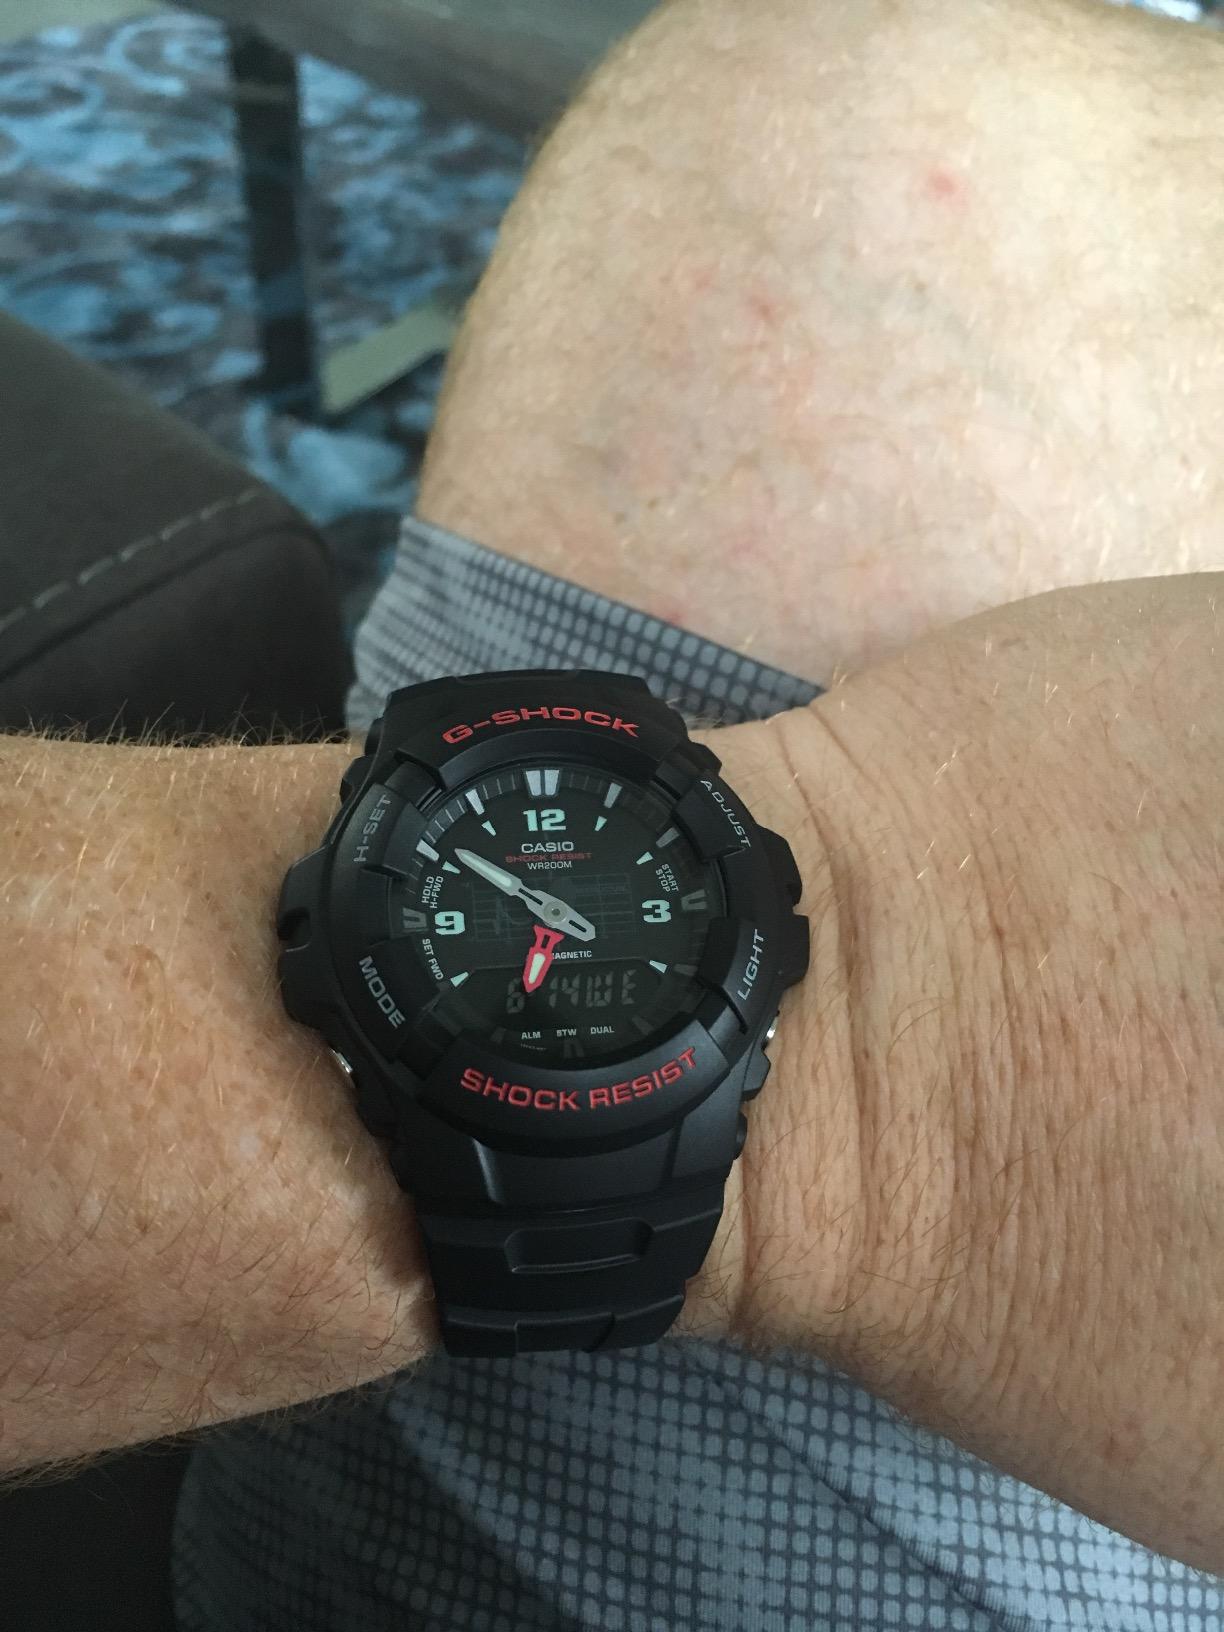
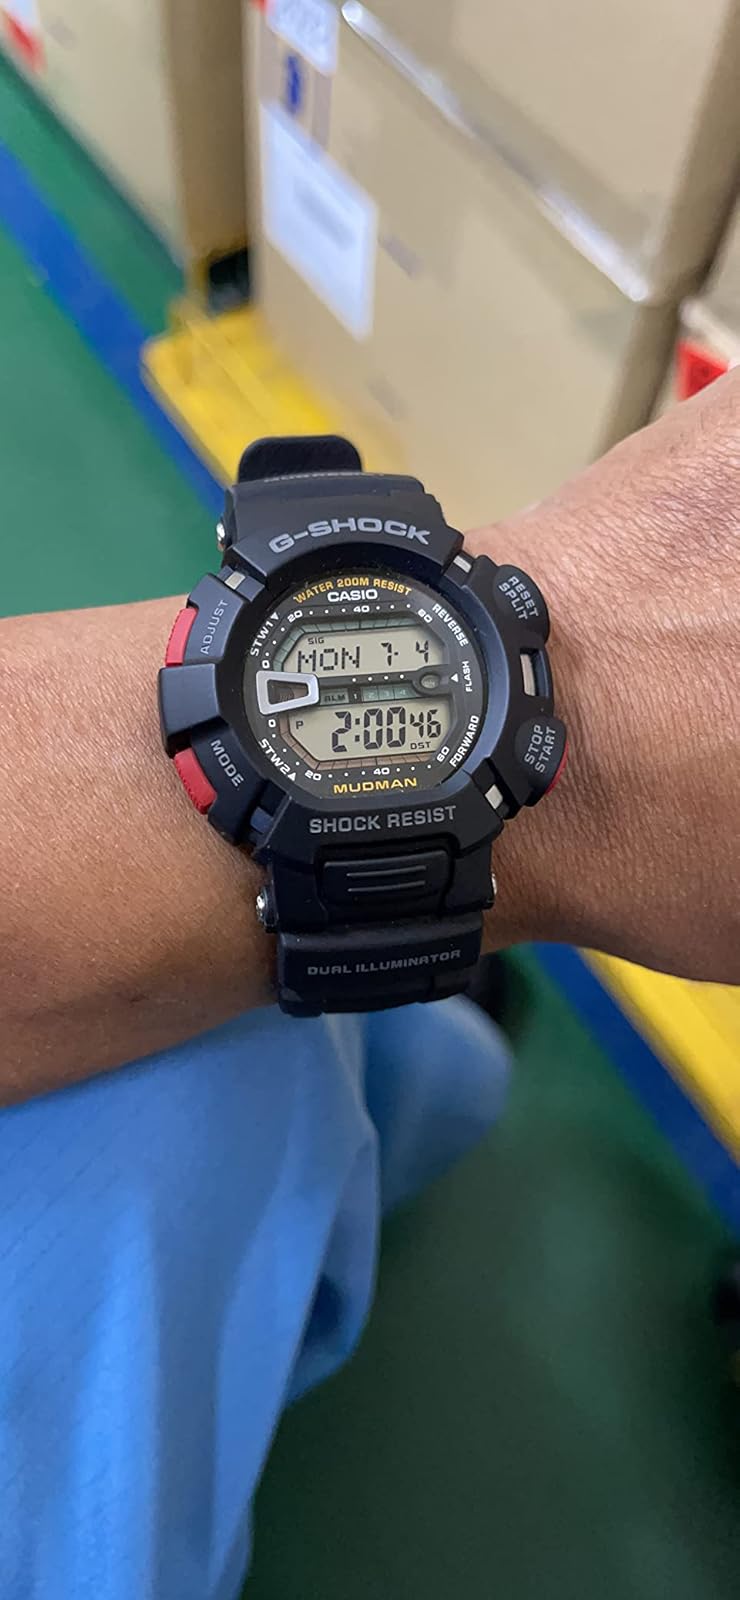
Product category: accessories_watch
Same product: no